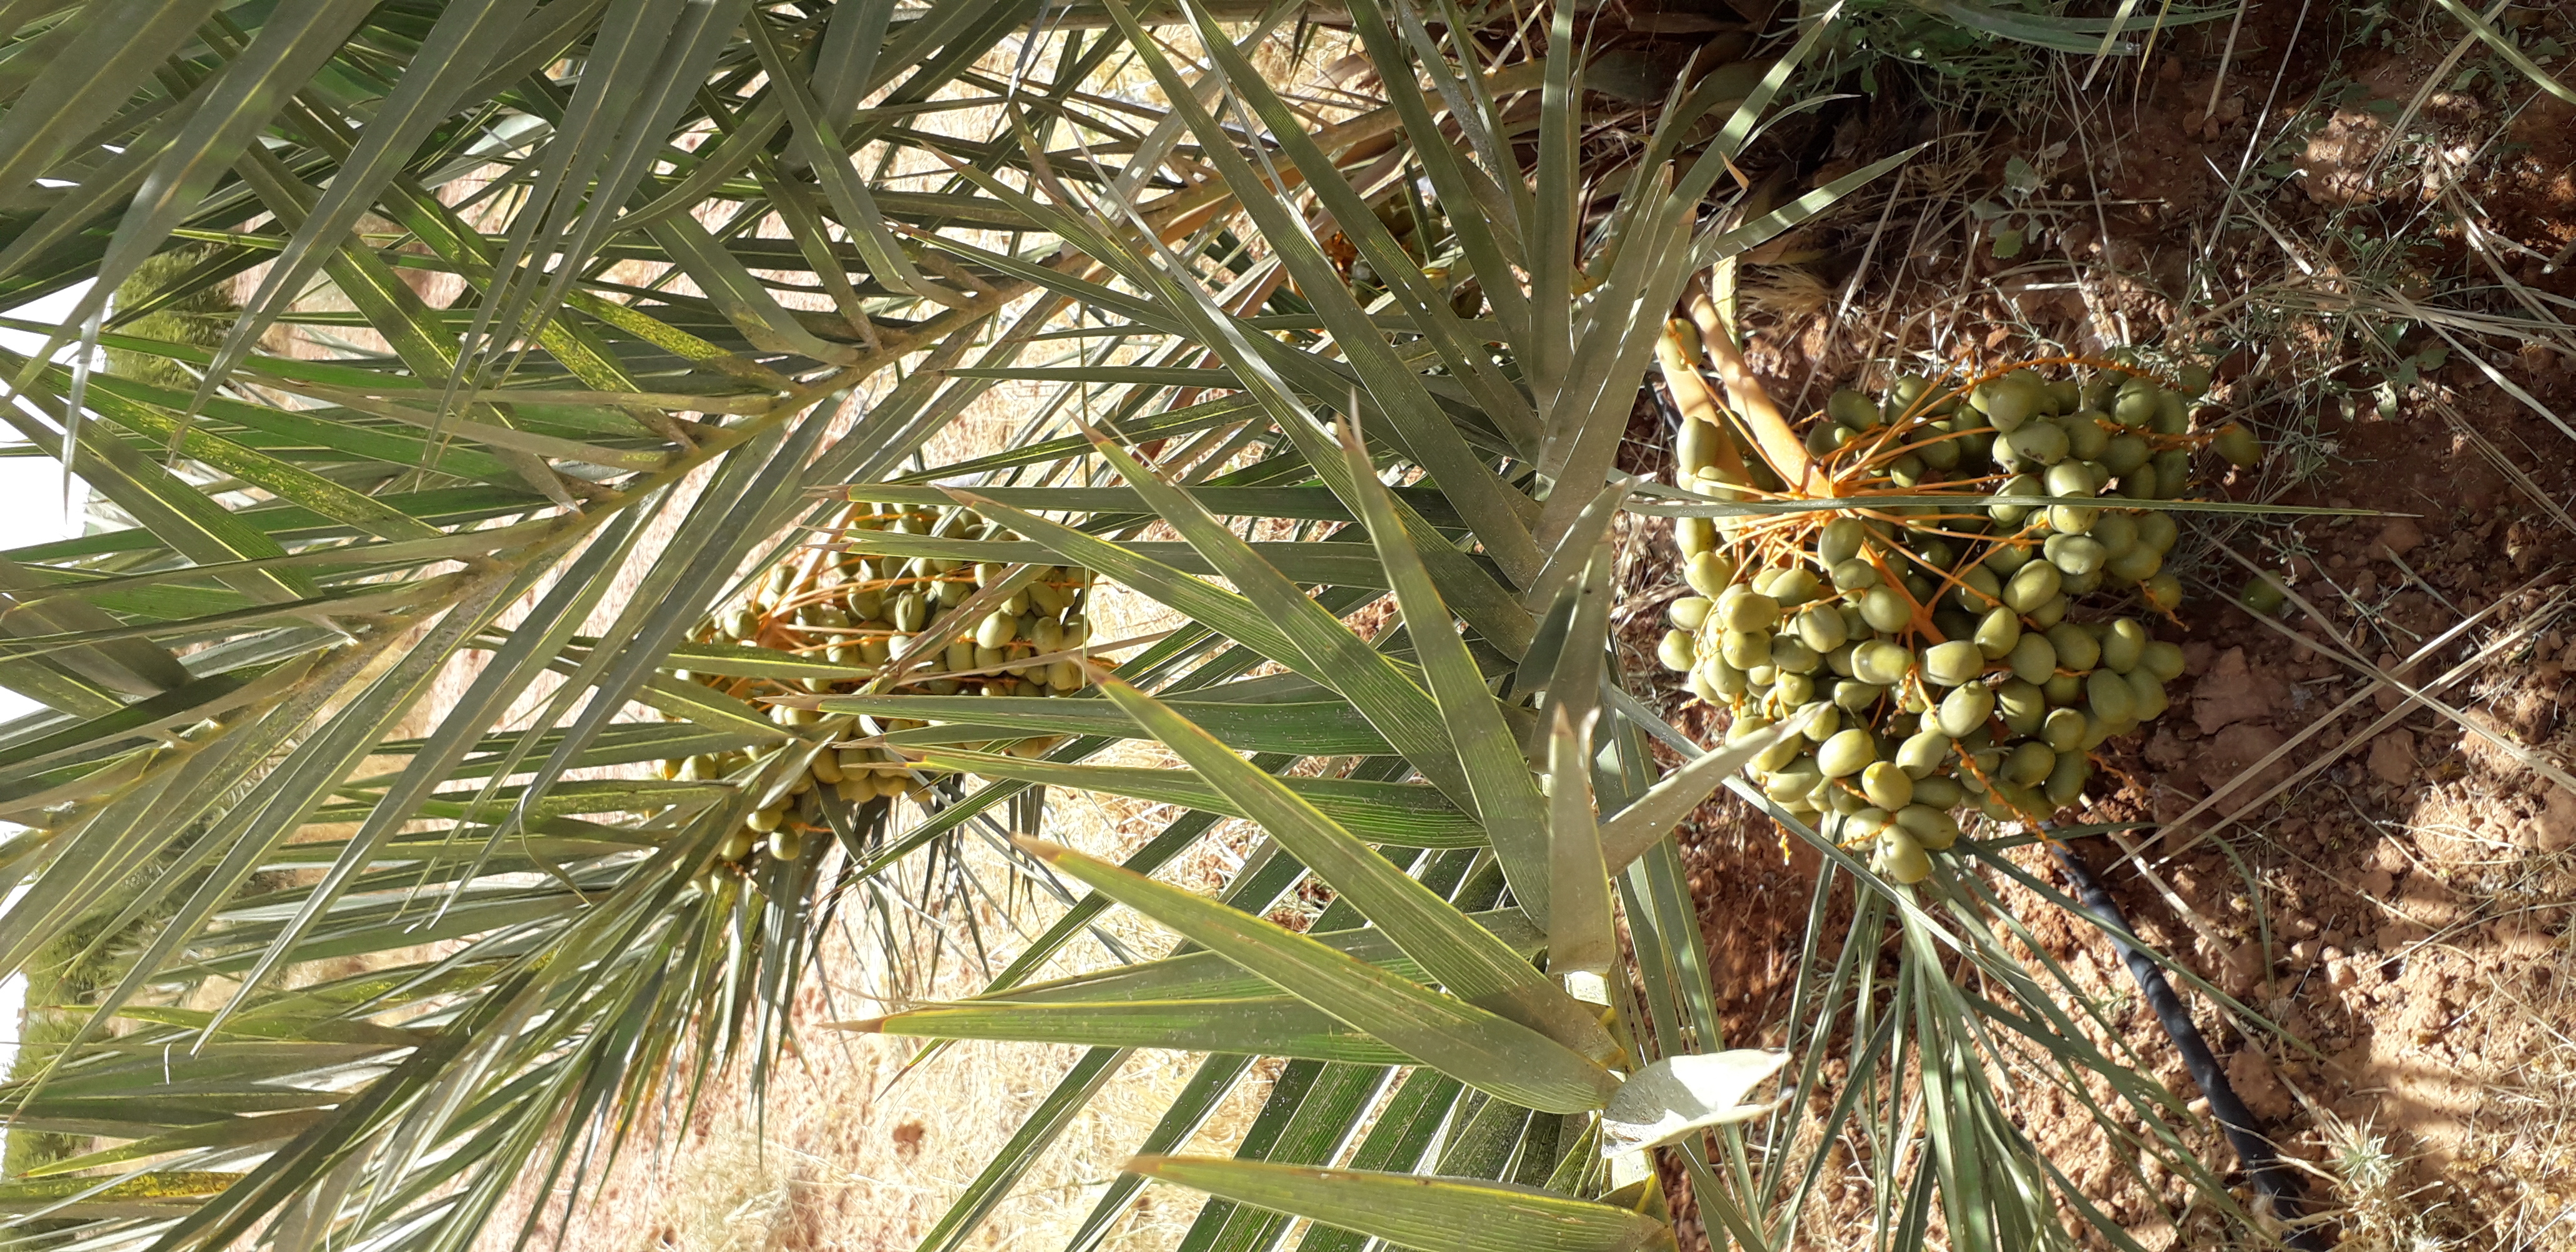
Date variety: Boufagous